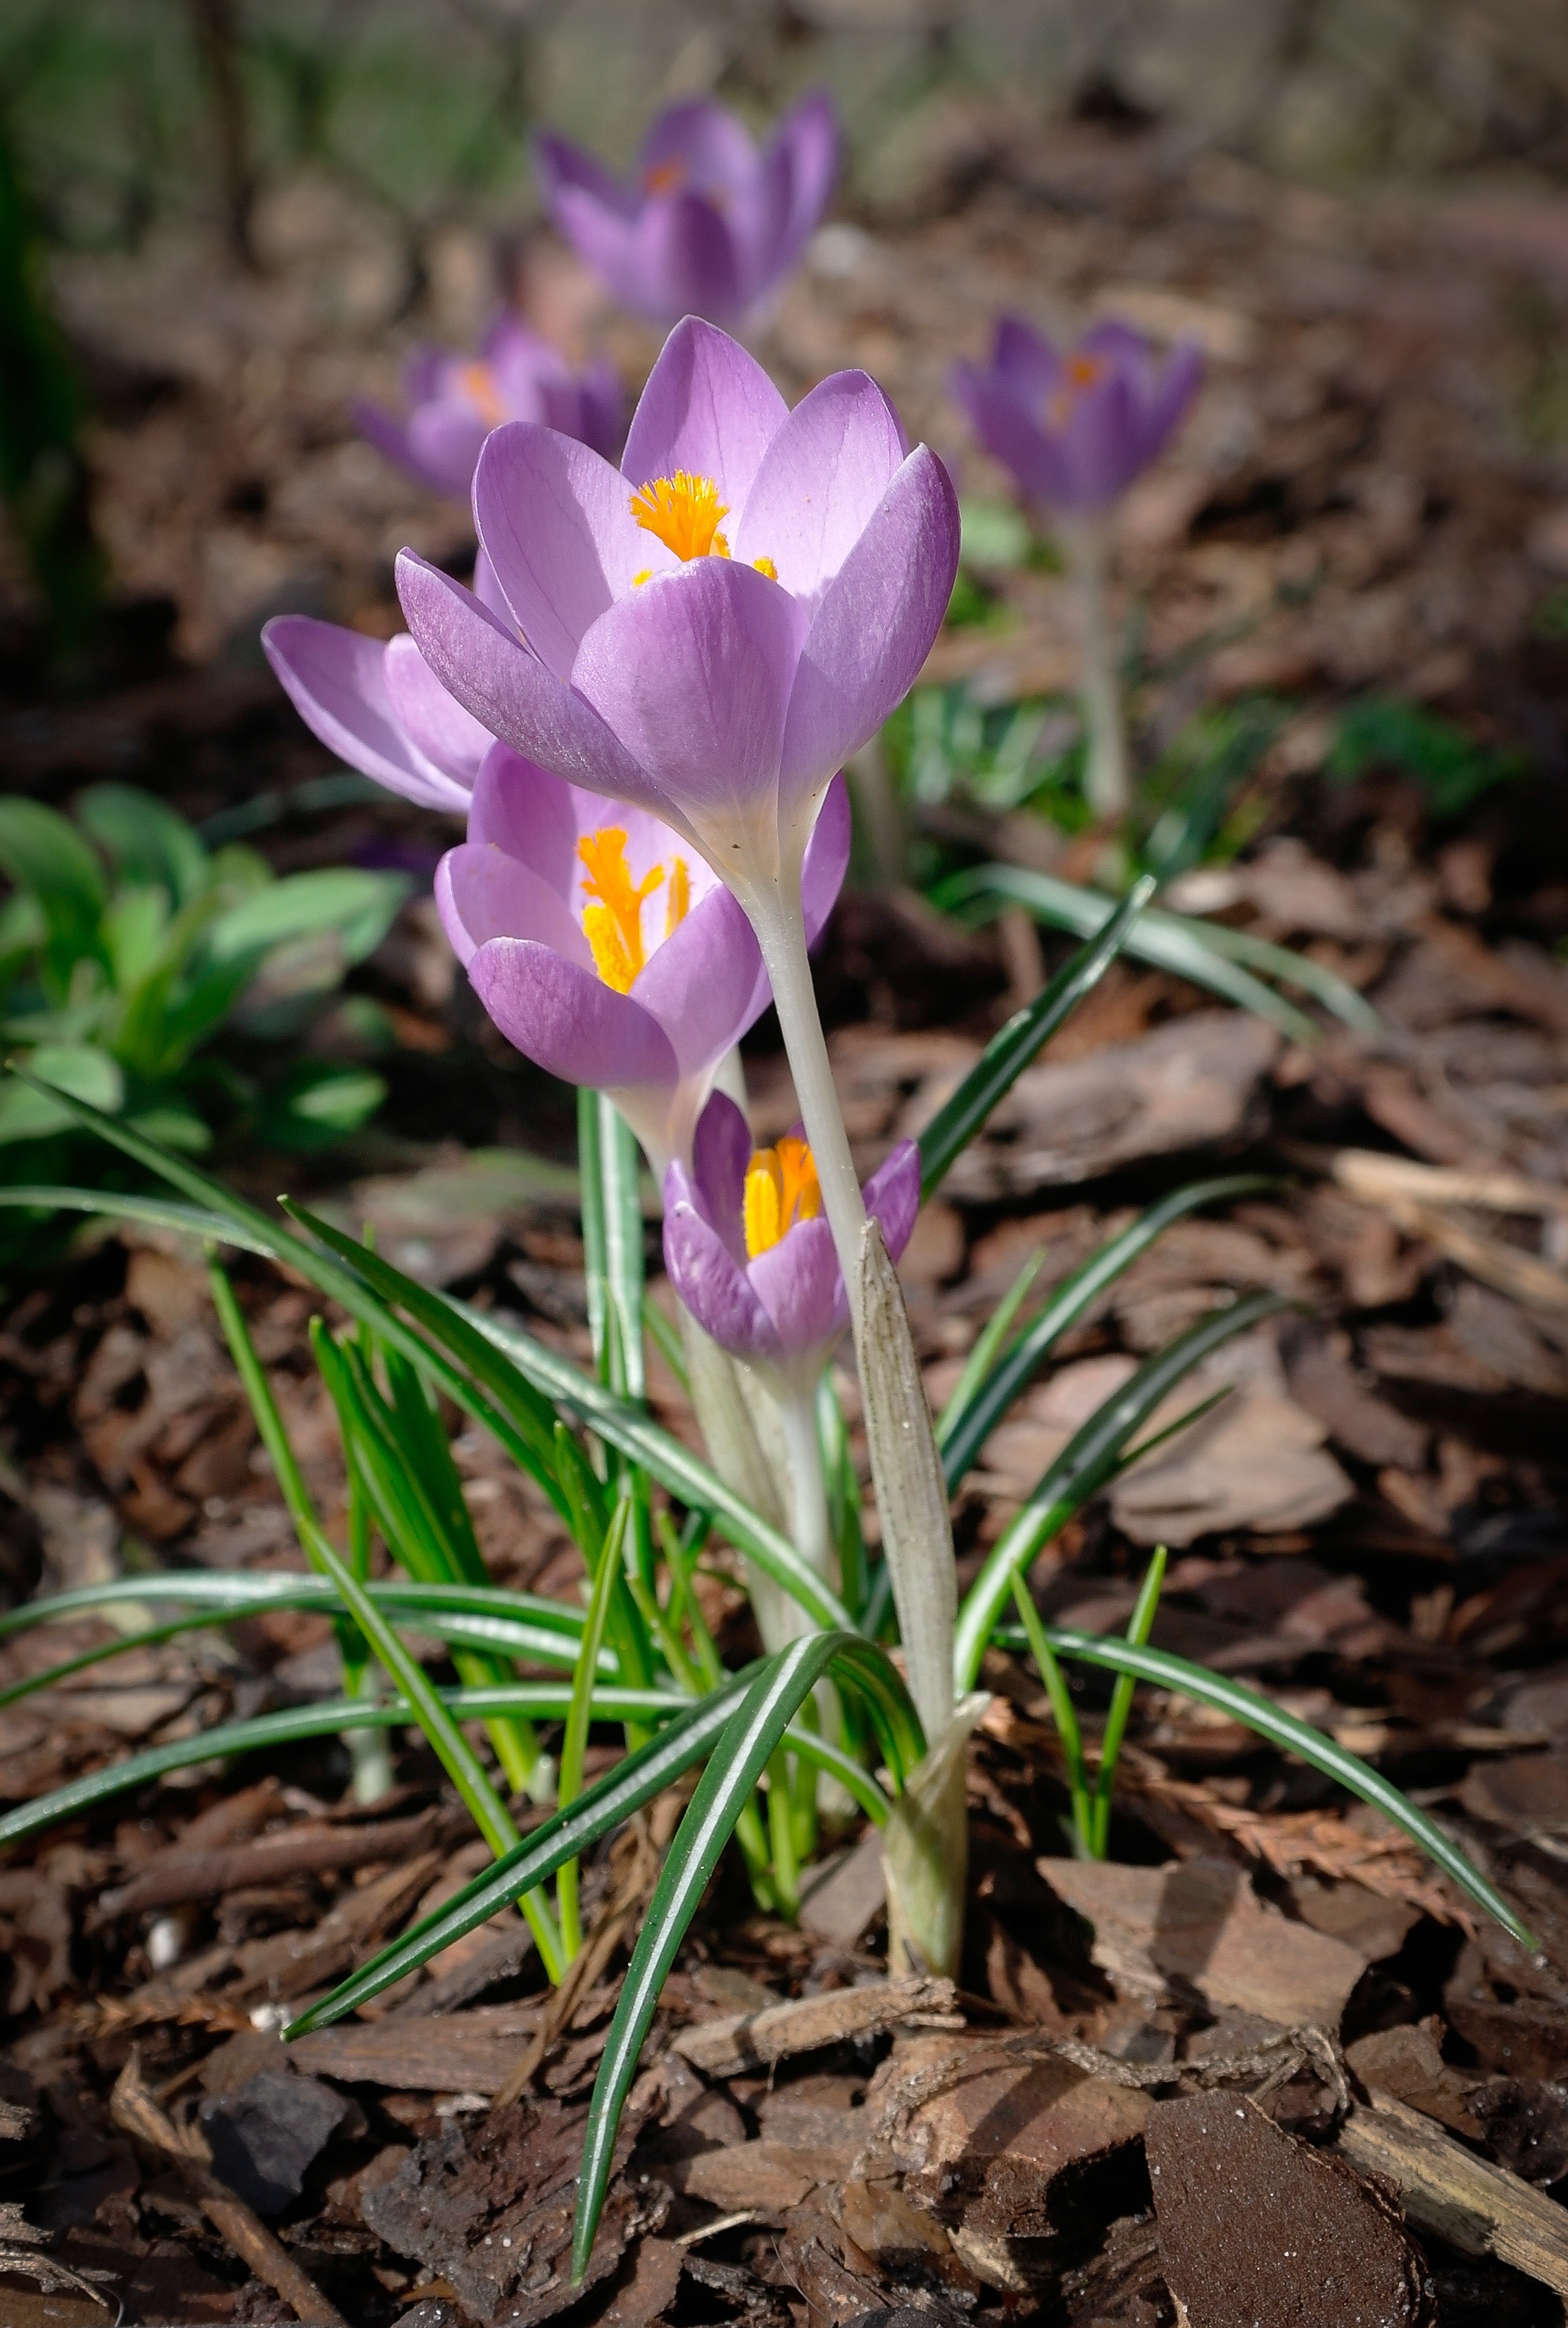
nature, plant, flower, spring, botany, flora, wildflower, iris, eye, crocus, flowering plant, land plant, iris family, fawn lily